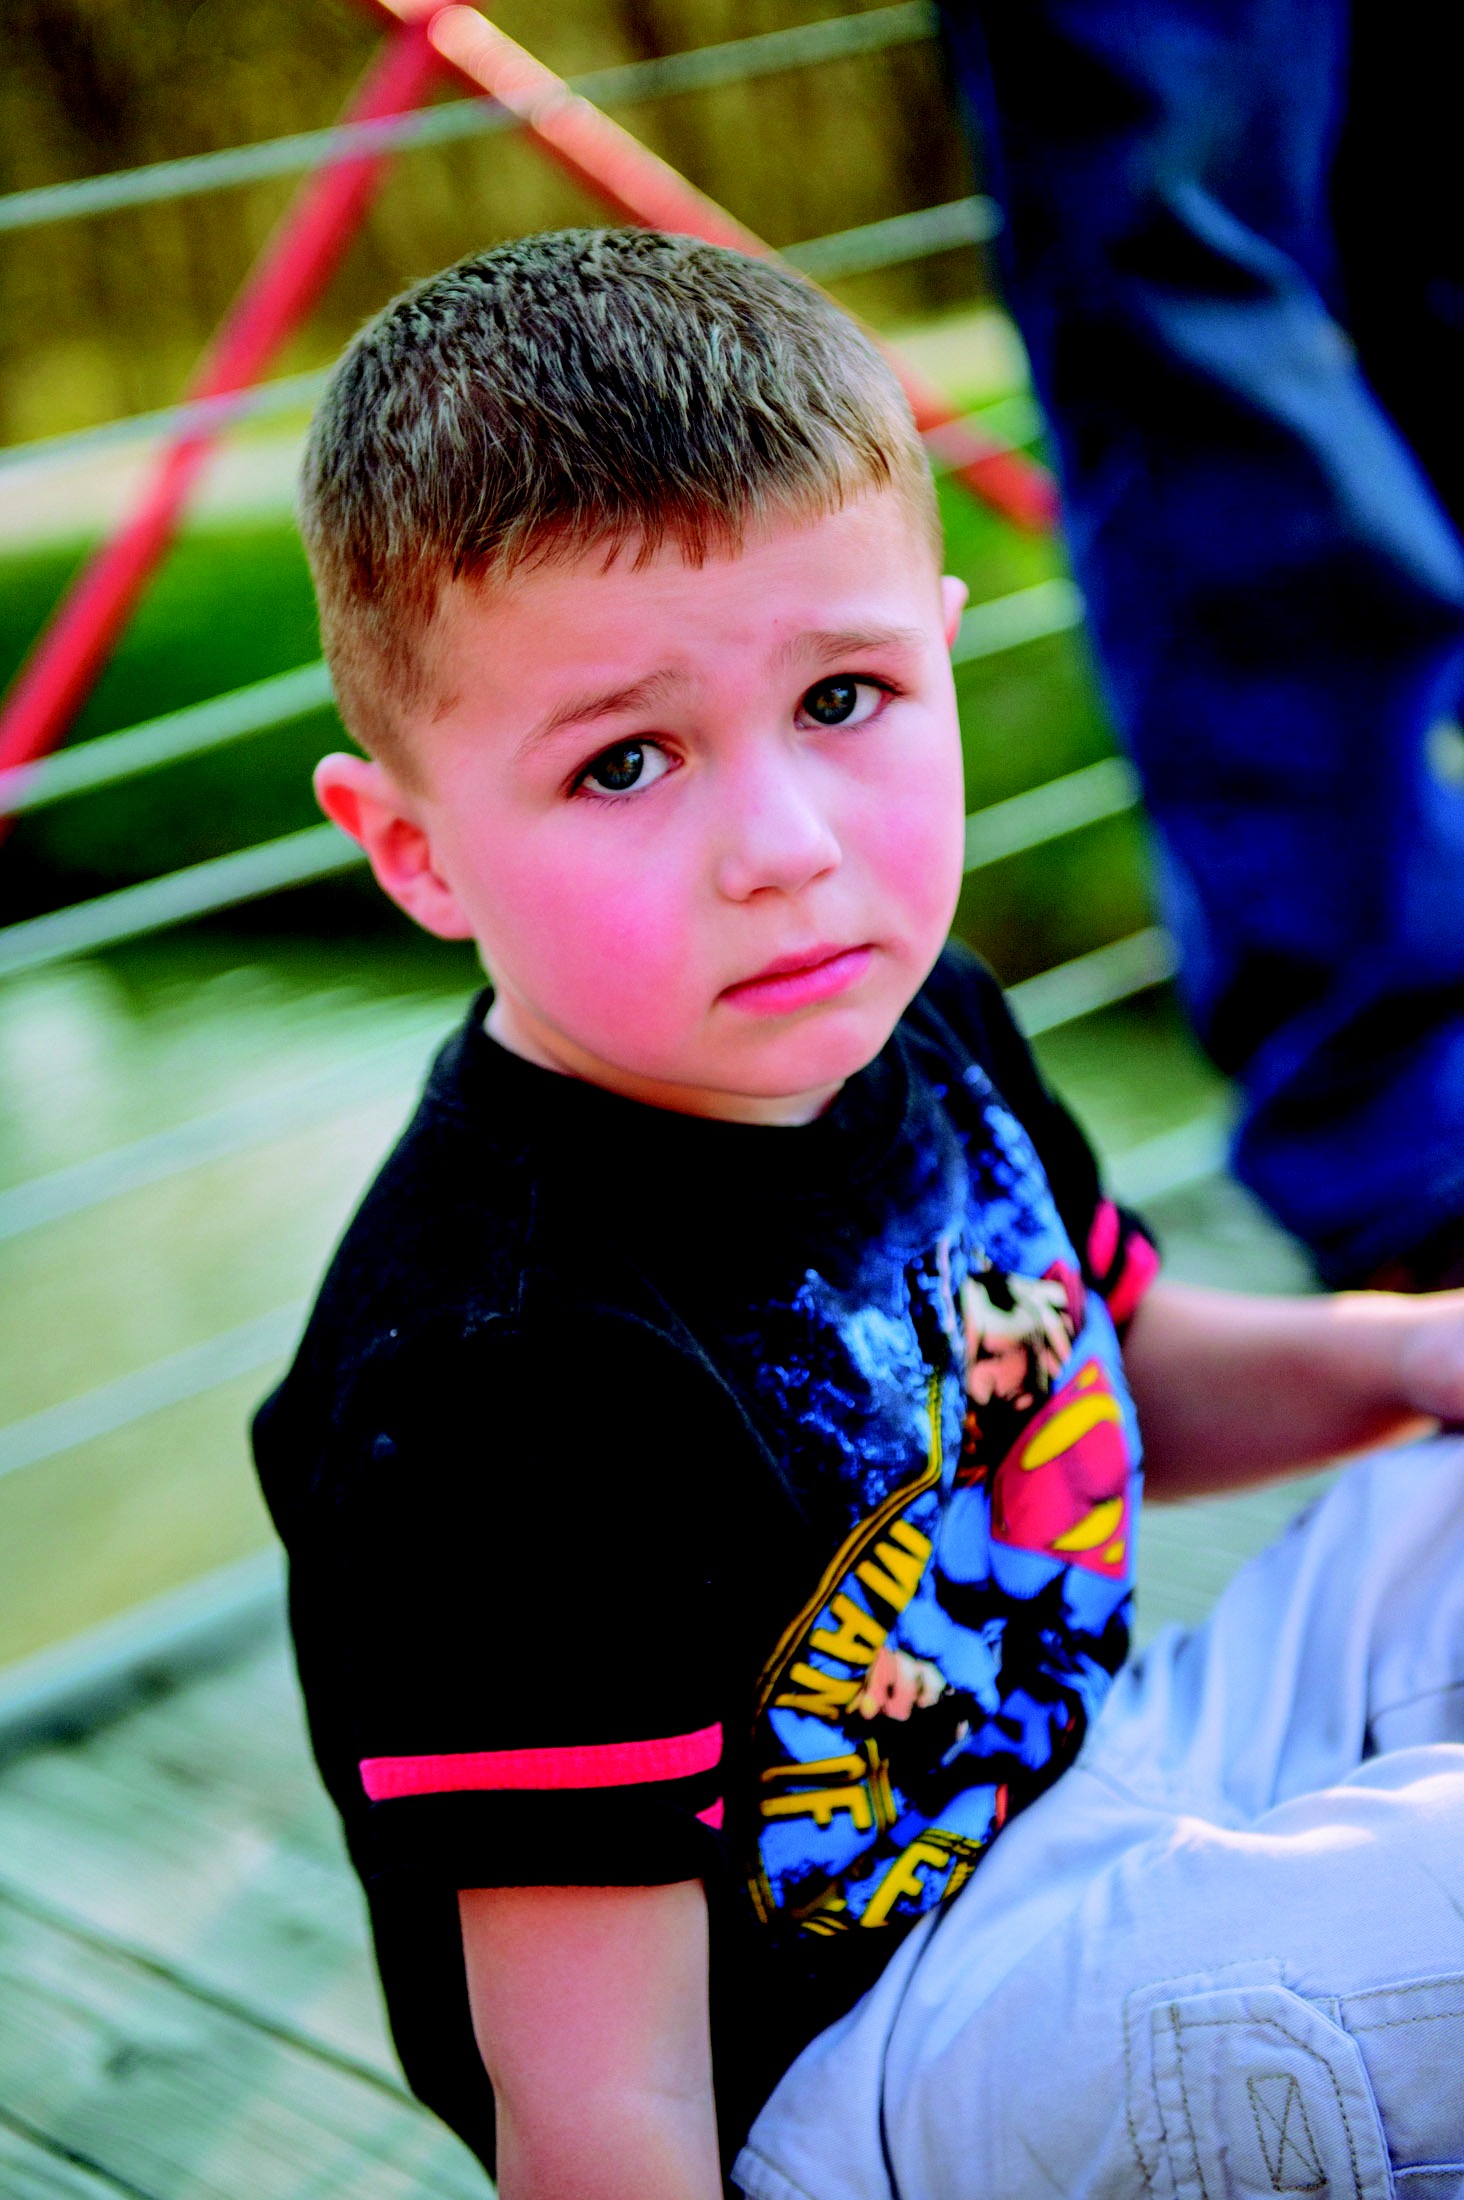
person, people, girl, play, boy, male, portrait, child, smile, sad, children, infant, toddler, human positions, pout, pouting boy